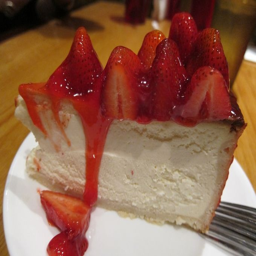
delicatessen is known for its cheesecake , which it also ships all over the world to loyal devotees .